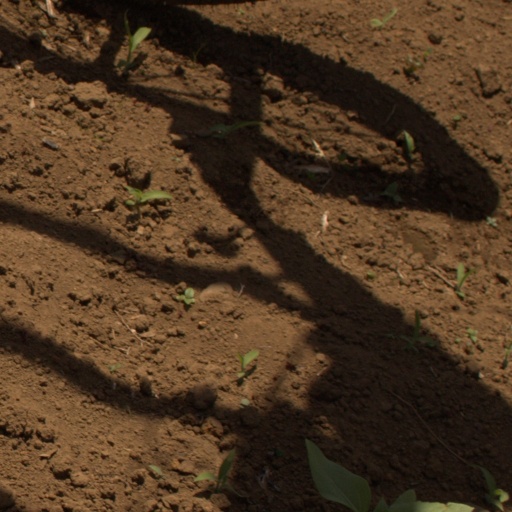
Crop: Jerusalem artichoke